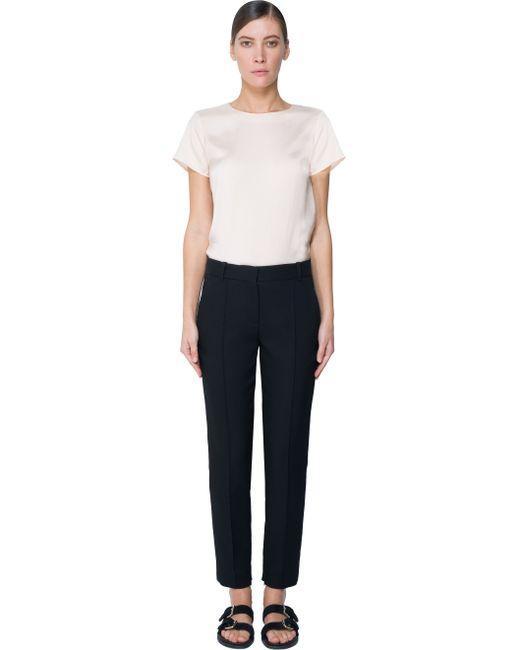
weißes lässiges kurzärmliges Hemd, weiches Material